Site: brandenburg
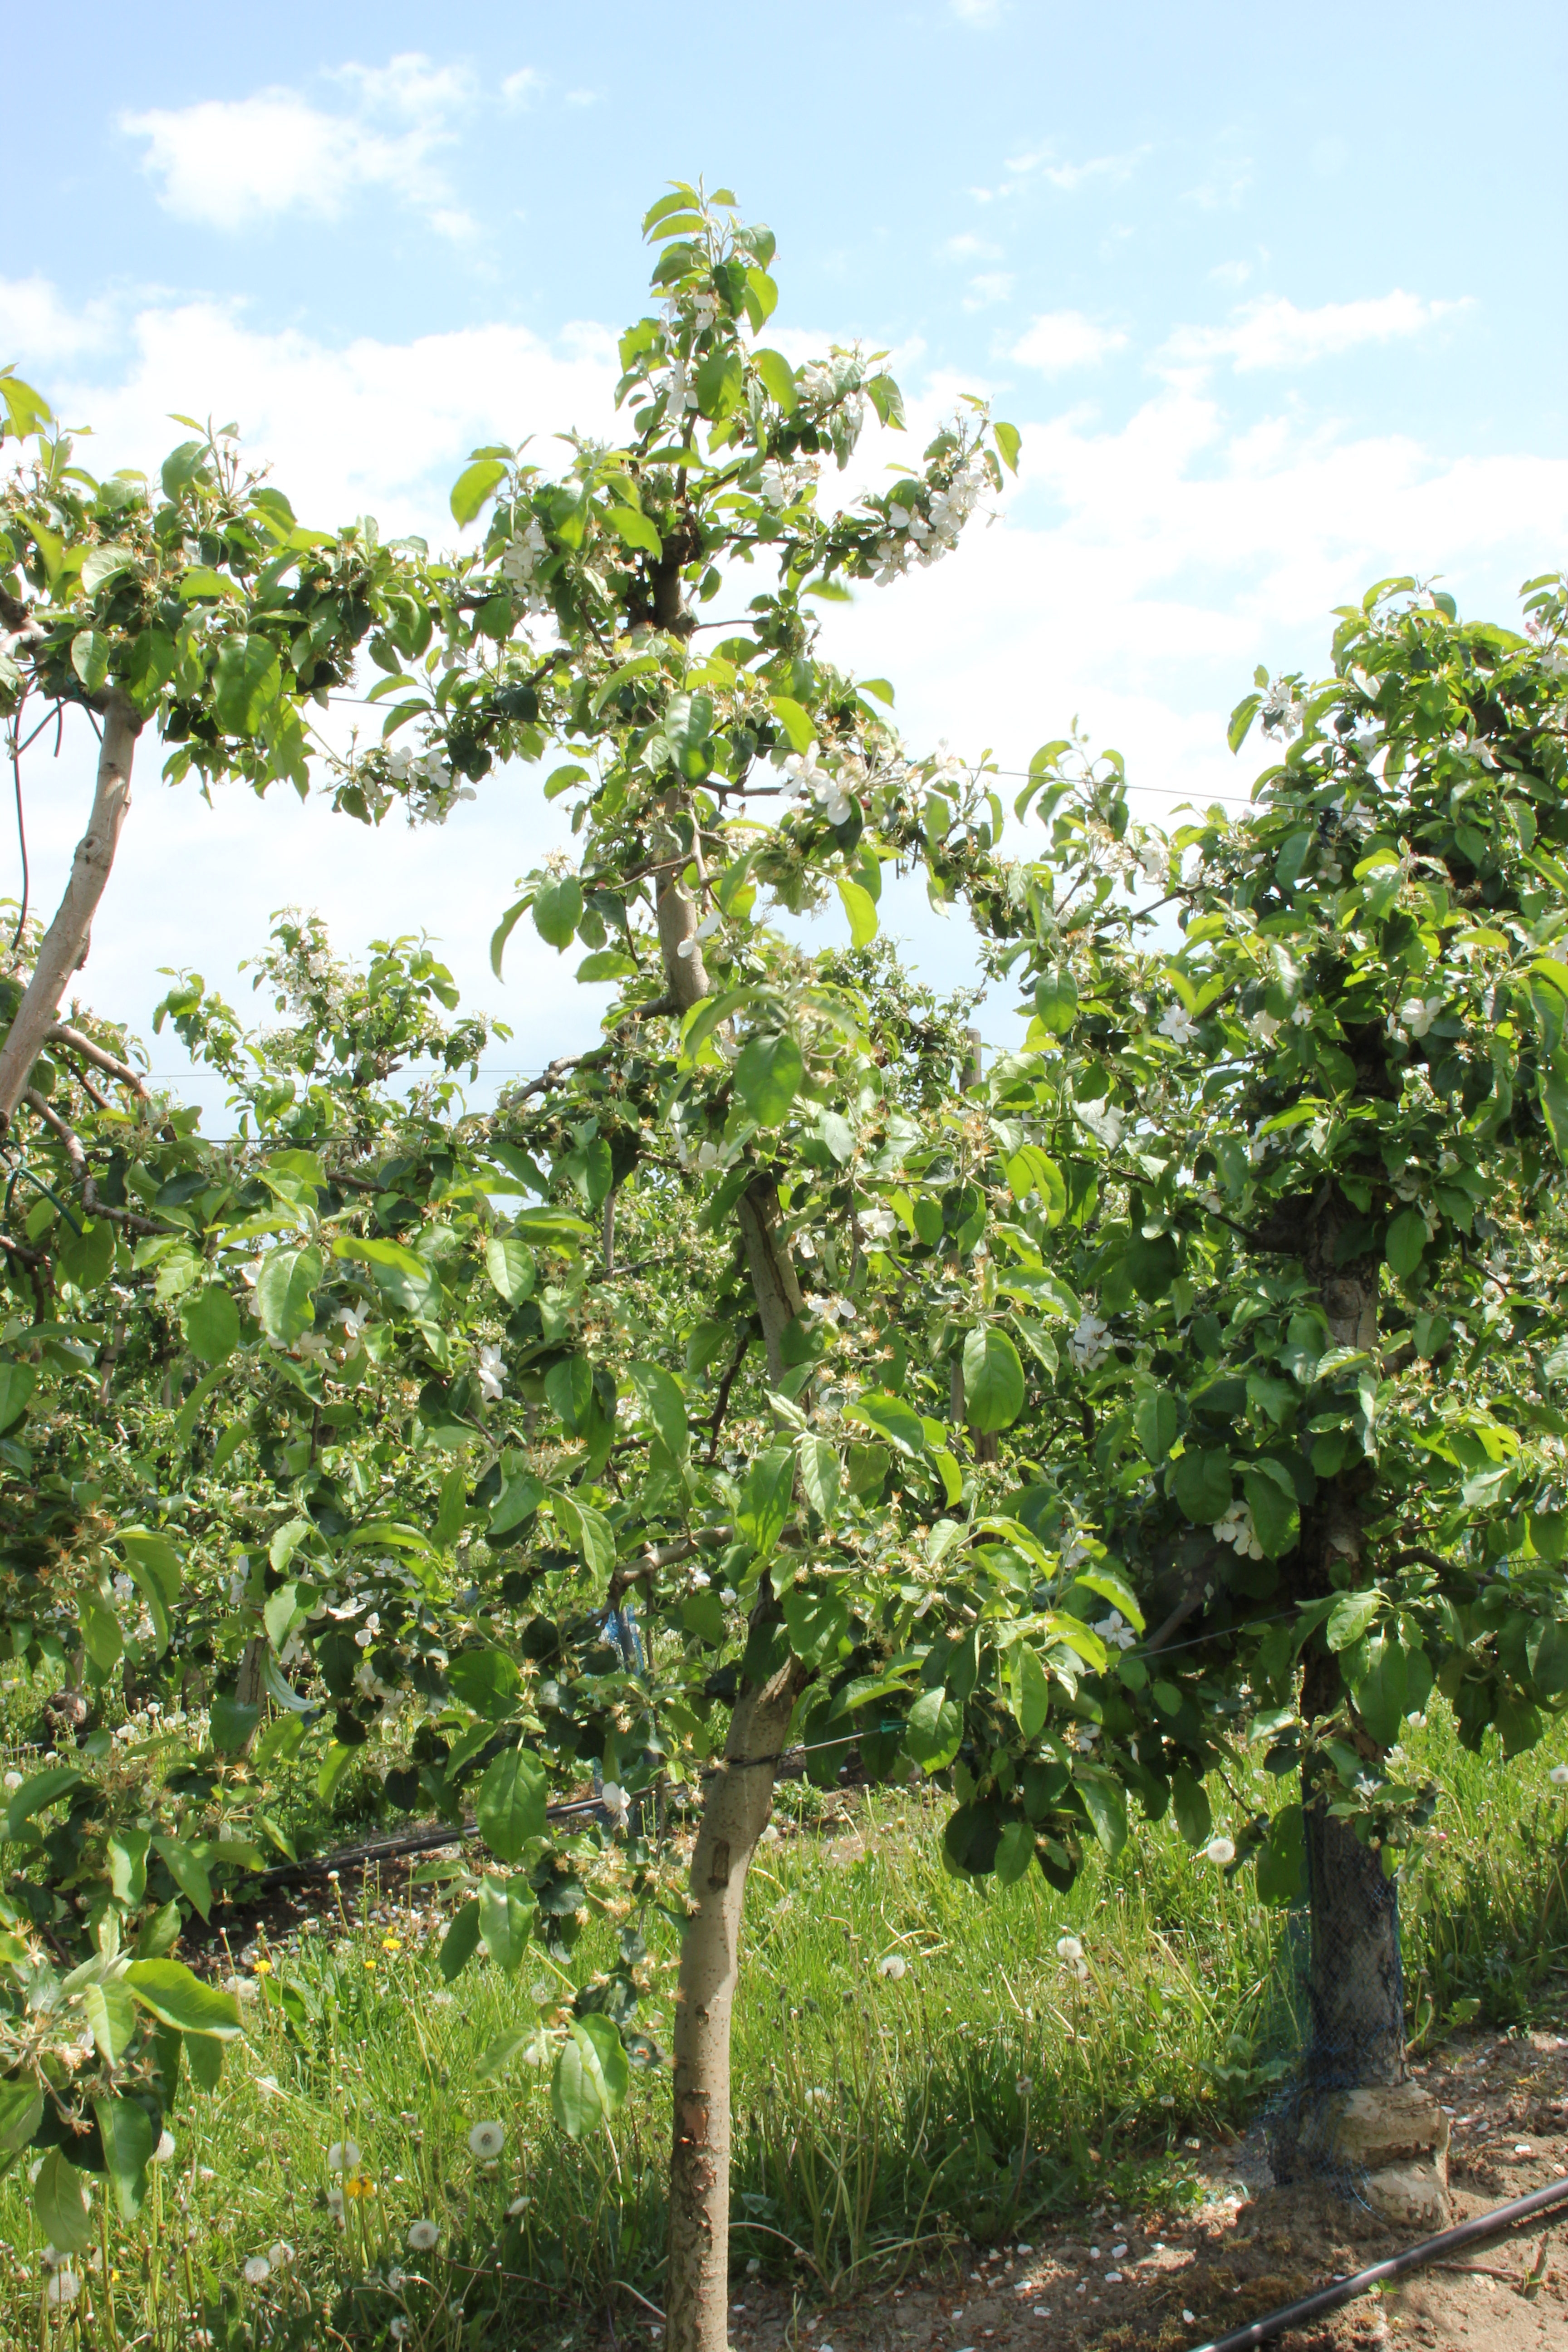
Growth stage (BBCH 67): Flowering